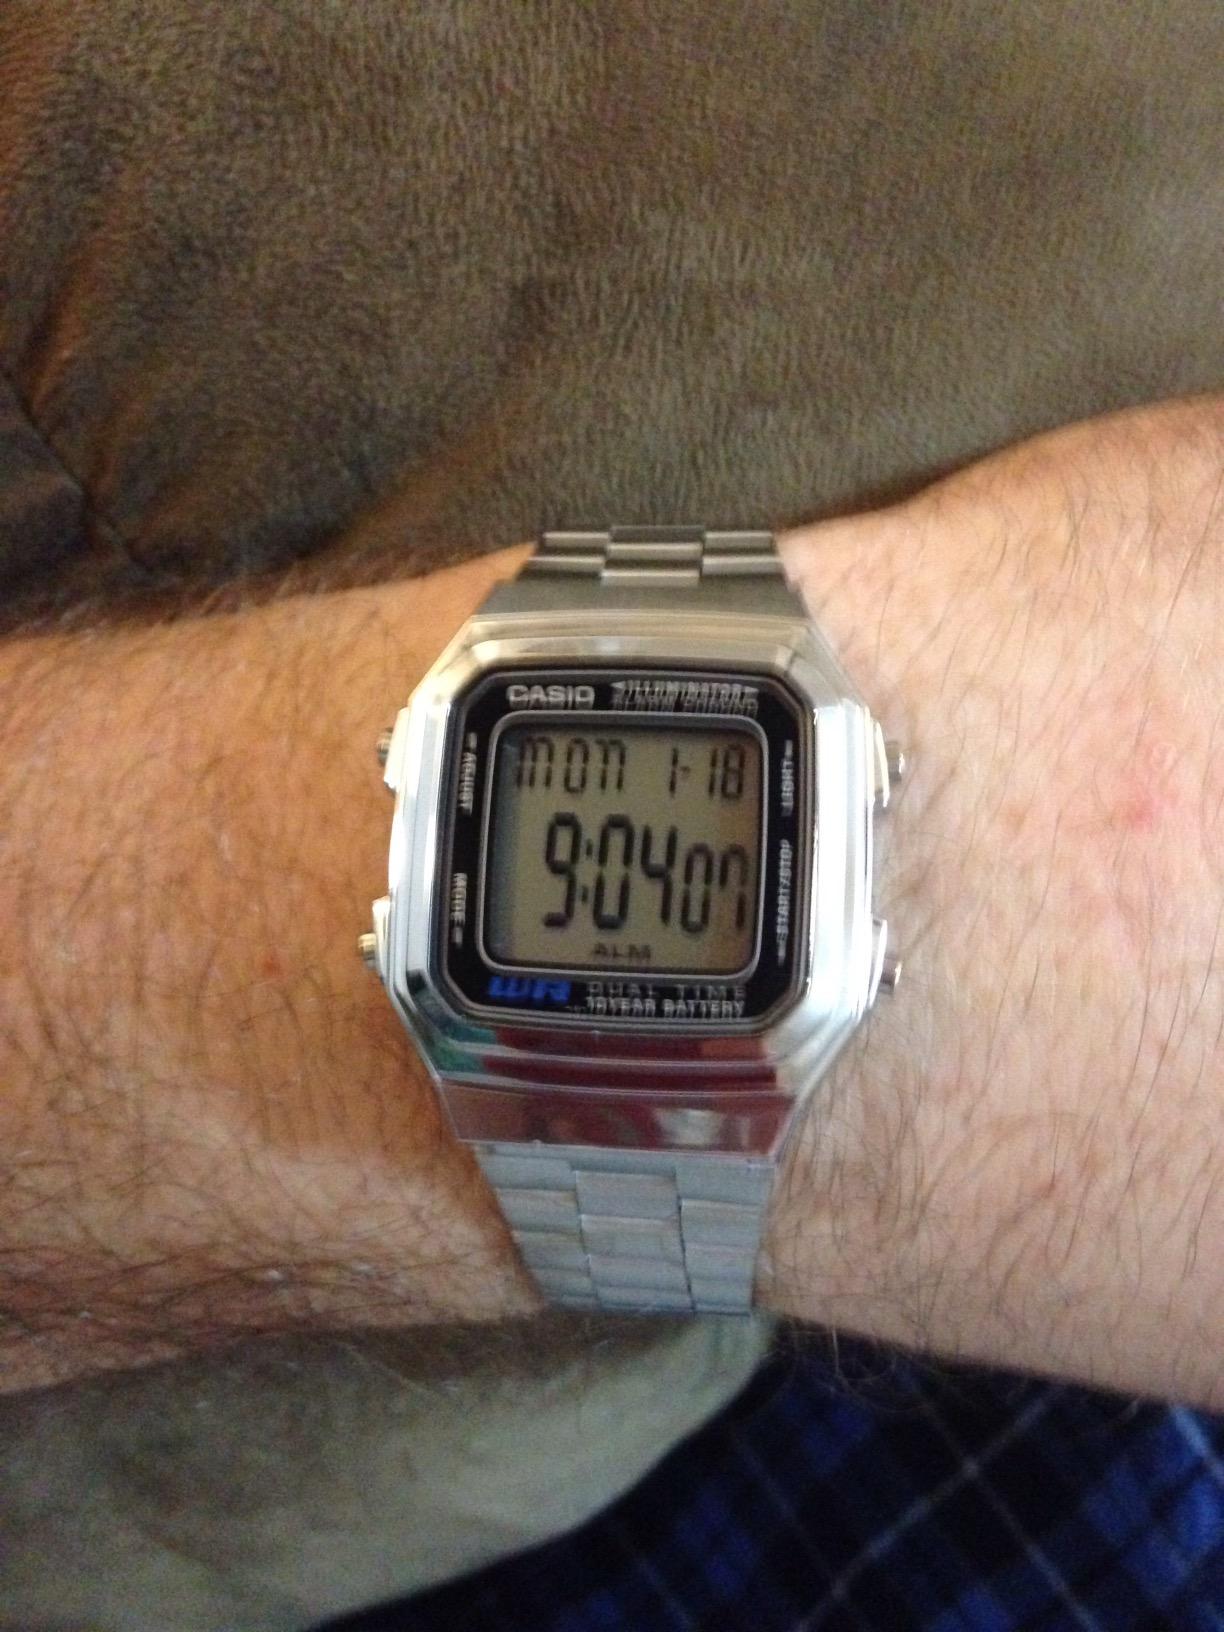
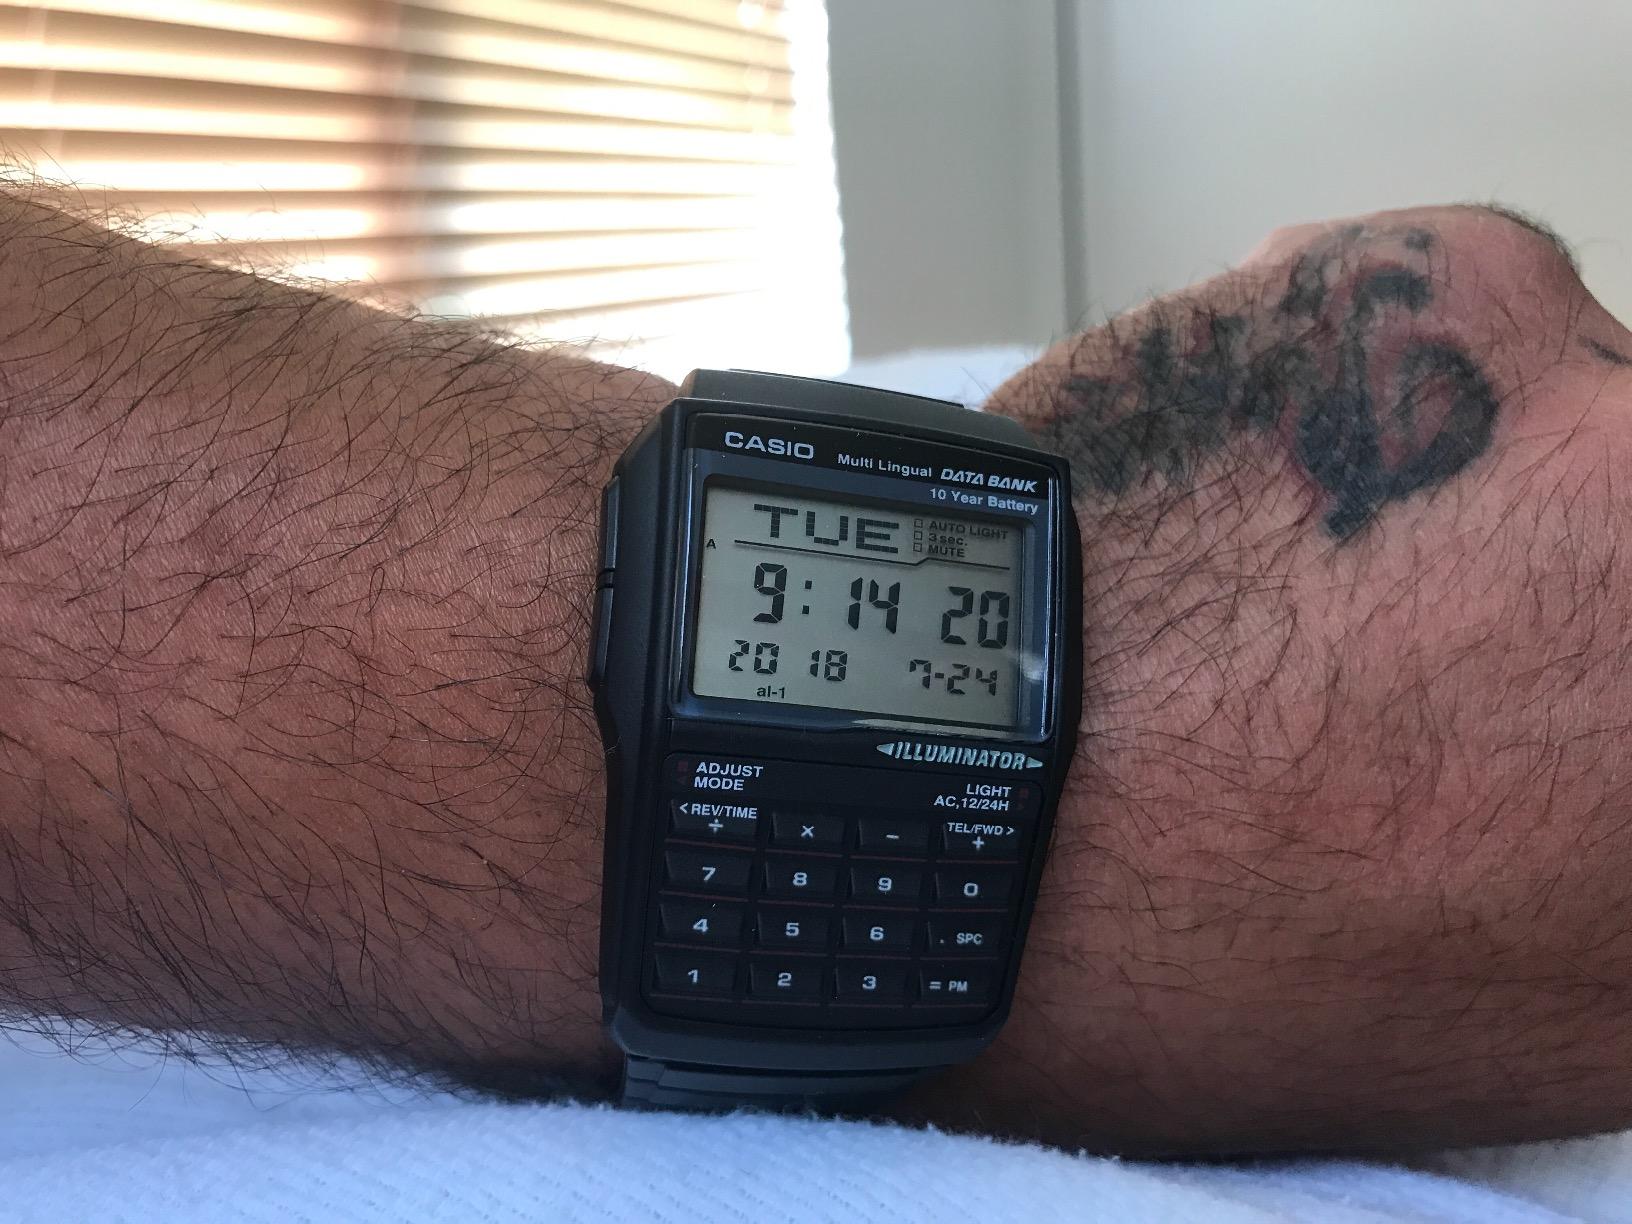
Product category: accessories_watch
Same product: no